Terracotta

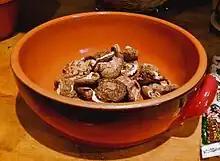
Contemporary glazed terracotta casserole dish

This article covers the sense of terracotta as a medium in sculpture, as in the Terracotta Army and Greek terracotta figurines, and architectural decoration. Neither pottery such as utilitarian earthenware nor East Asian and European sculpture in porcelain are covered.